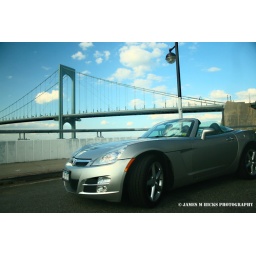
My saturn sky near the Whitestone bridge in NYC